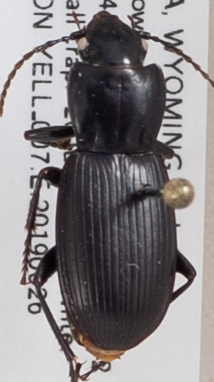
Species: Pterostichus protractus
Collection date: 2019-06-26
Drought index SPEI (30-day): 0.156
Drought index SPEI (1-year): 0.072
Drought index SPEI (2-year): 1.22